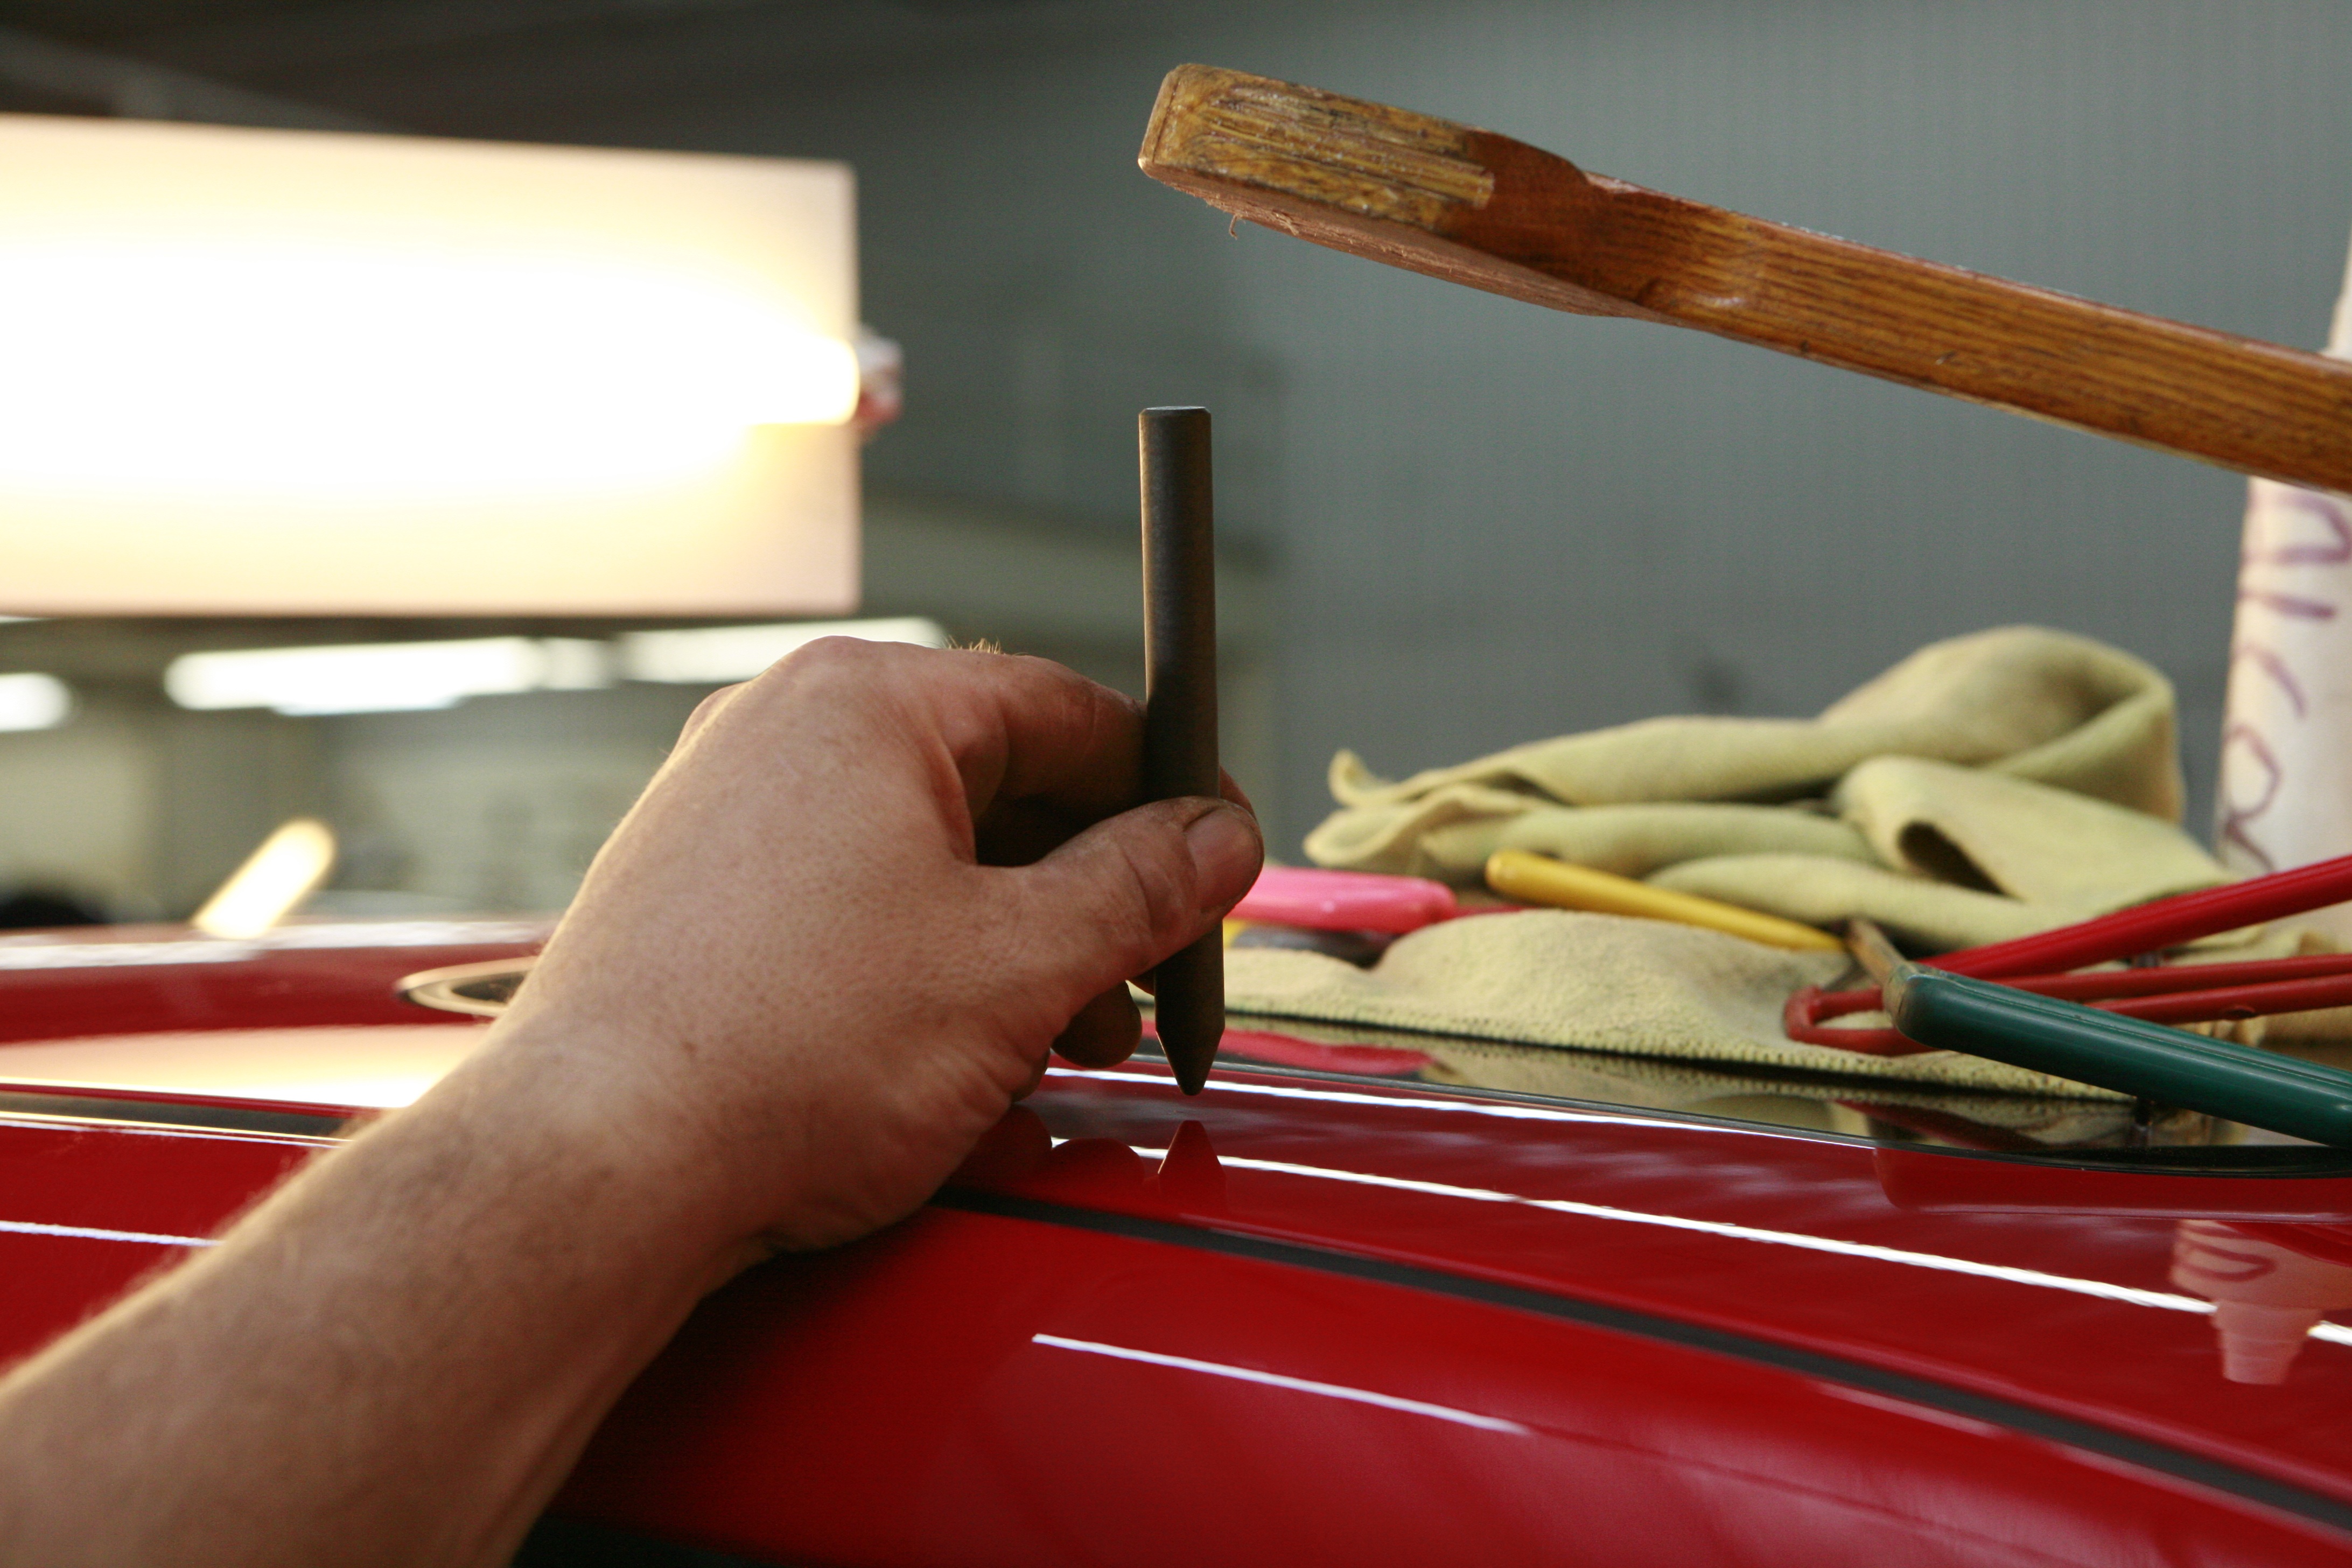
hand, wood, car, workshop, construction, repair, red, color, paint, garage, art, hands, tools, mark, build, diy, precision